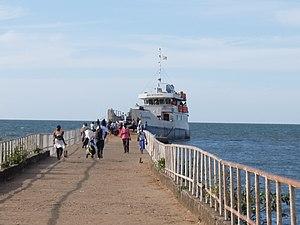
Cet article recense les îles lacustres, c'est-à-dire baignant dans une étendue d'eau fermée.